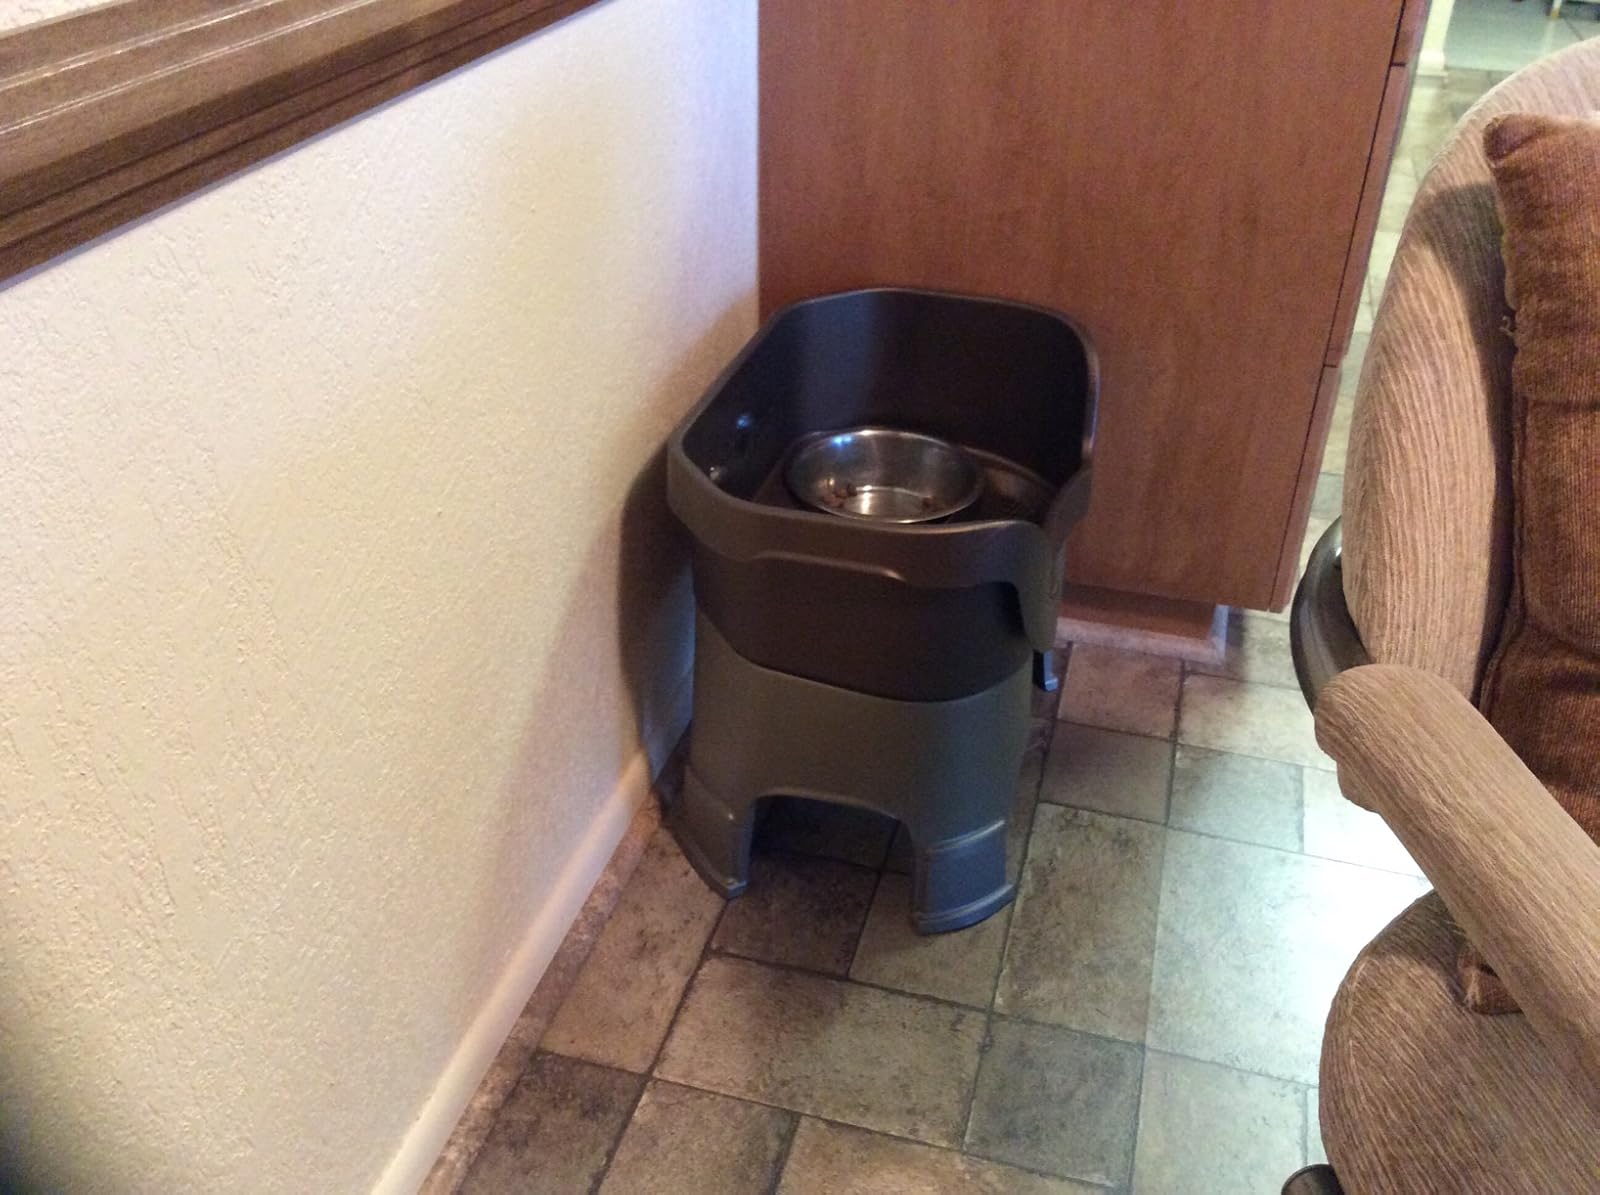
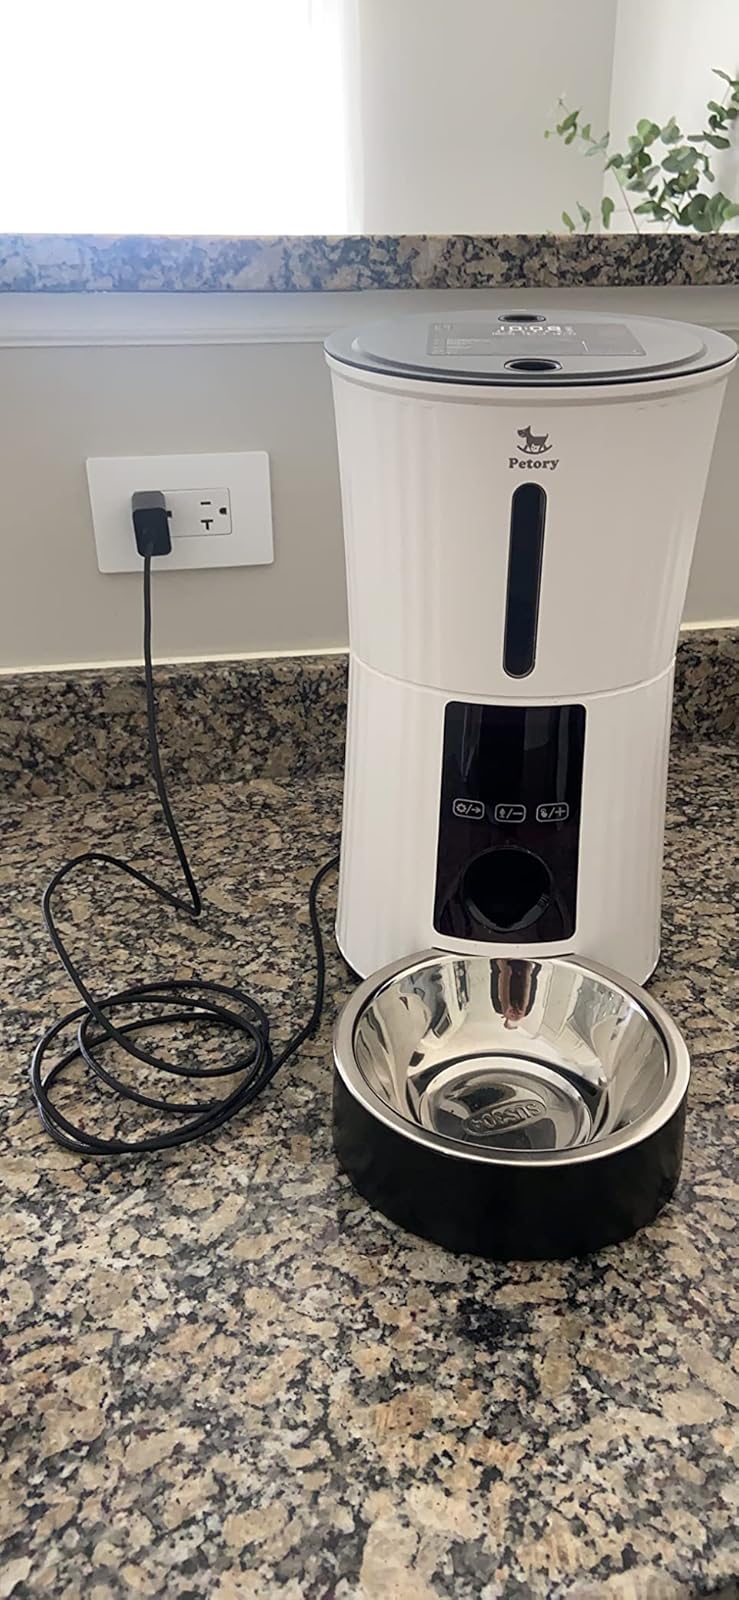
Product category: items_feeder
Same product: no